Åke Hedberg

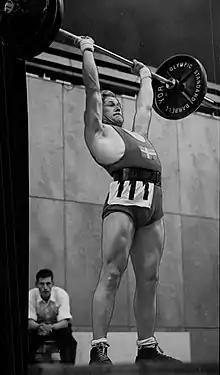

Bernt Åke Hedberg (14 December 1929 – 7 April 1971) was a Swedish weightlifter. Competing in the middleweight division in 1952 he won the European title and placed sixth at the Summer Olympics. Next year he moved to a lighter weight category and finished second at the European championships.